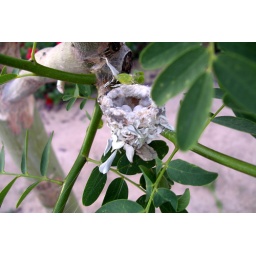
Hummingbird eggs in Tipu tree - note that the nest is made with flower petals